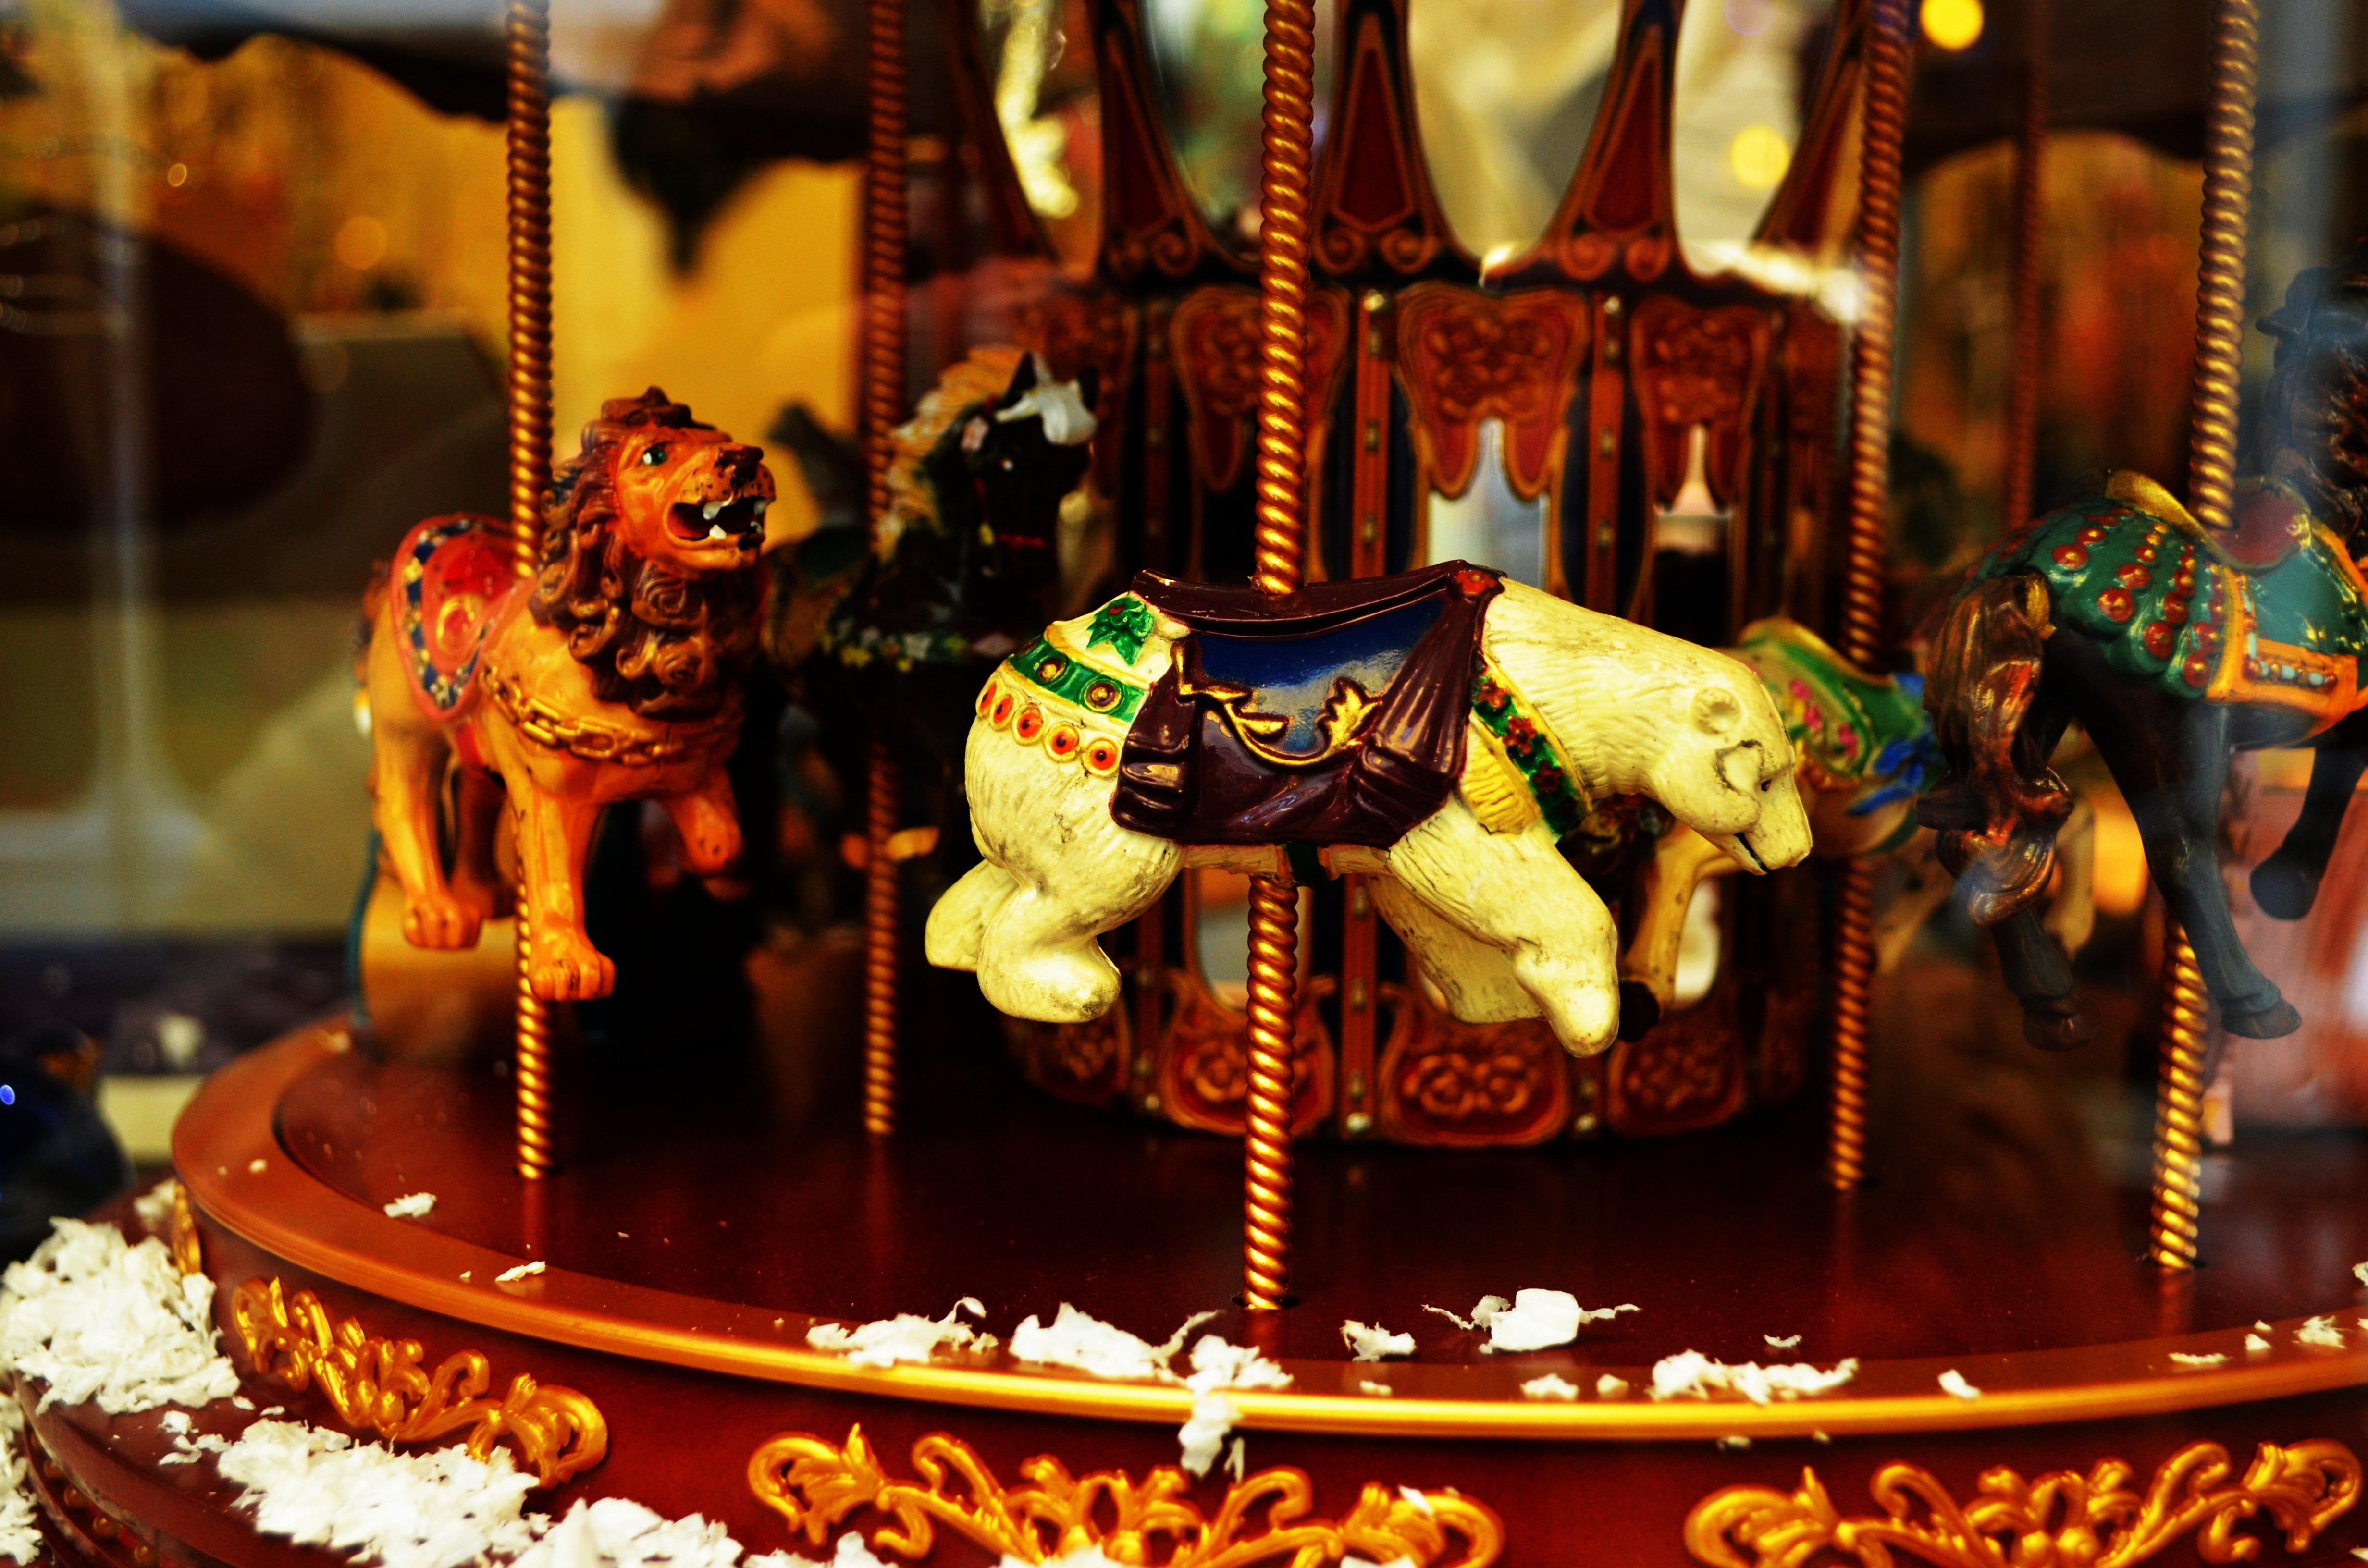
recreation, decoration, carnival, amusement park, macro, park, carousel, toy, present, festival, joy, attractions, fair, amusement ride, outdoor recreation, nonbuilding structure, musical theatre